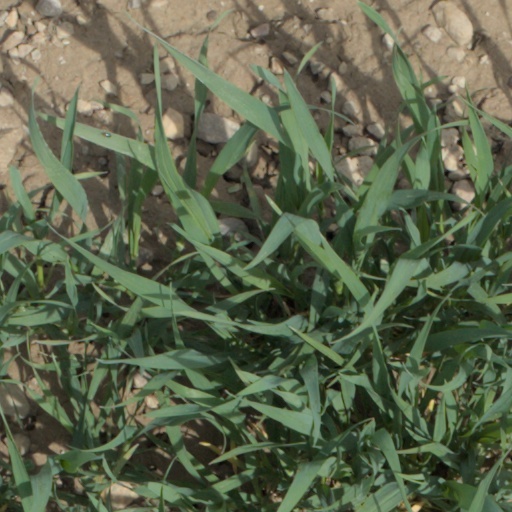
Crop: wheat